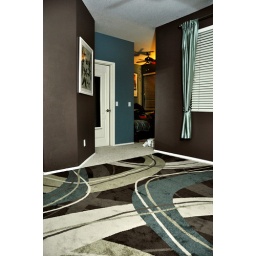
New rug from Lowe's. Thought it pleasantly tied in the brown and teal wall colors and introduced some green.